Kahit Isang Saglit

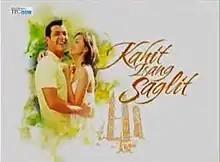
Title card

Kahit Isang Saglit (International title: "A Time For Us" / ) is a Filipino drama television series produced by ABS-CBN and Double Vision. It aired in the Philippines in primetime from Monday through Friday and was aired both in Malaysia and Singapore. It aired from September 15 to December 12, 2008 replacing "Pinoy Dream Academy Season 2" and was replaced by "Precious Time".